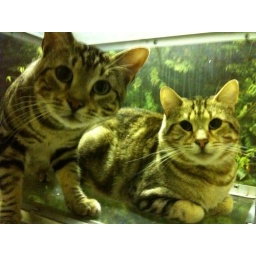
Late at night, the lamp above the box provides mood lighting.